Ice Hockey (1988 video game)

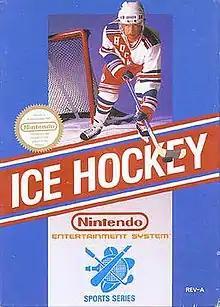
North American cover art

is a 1988 ice hockey video game developed by Nintendo and Pax Softnica and published by Nintendo for the Famicom Disk System. It was later ported to the Nintendo Entertainment System. "Ice Hockey" is based on the sport of the same name, with the objective of the game being to get more points than the opposing player by hitting round, black pucks into the opposing goal with a hockey stick.